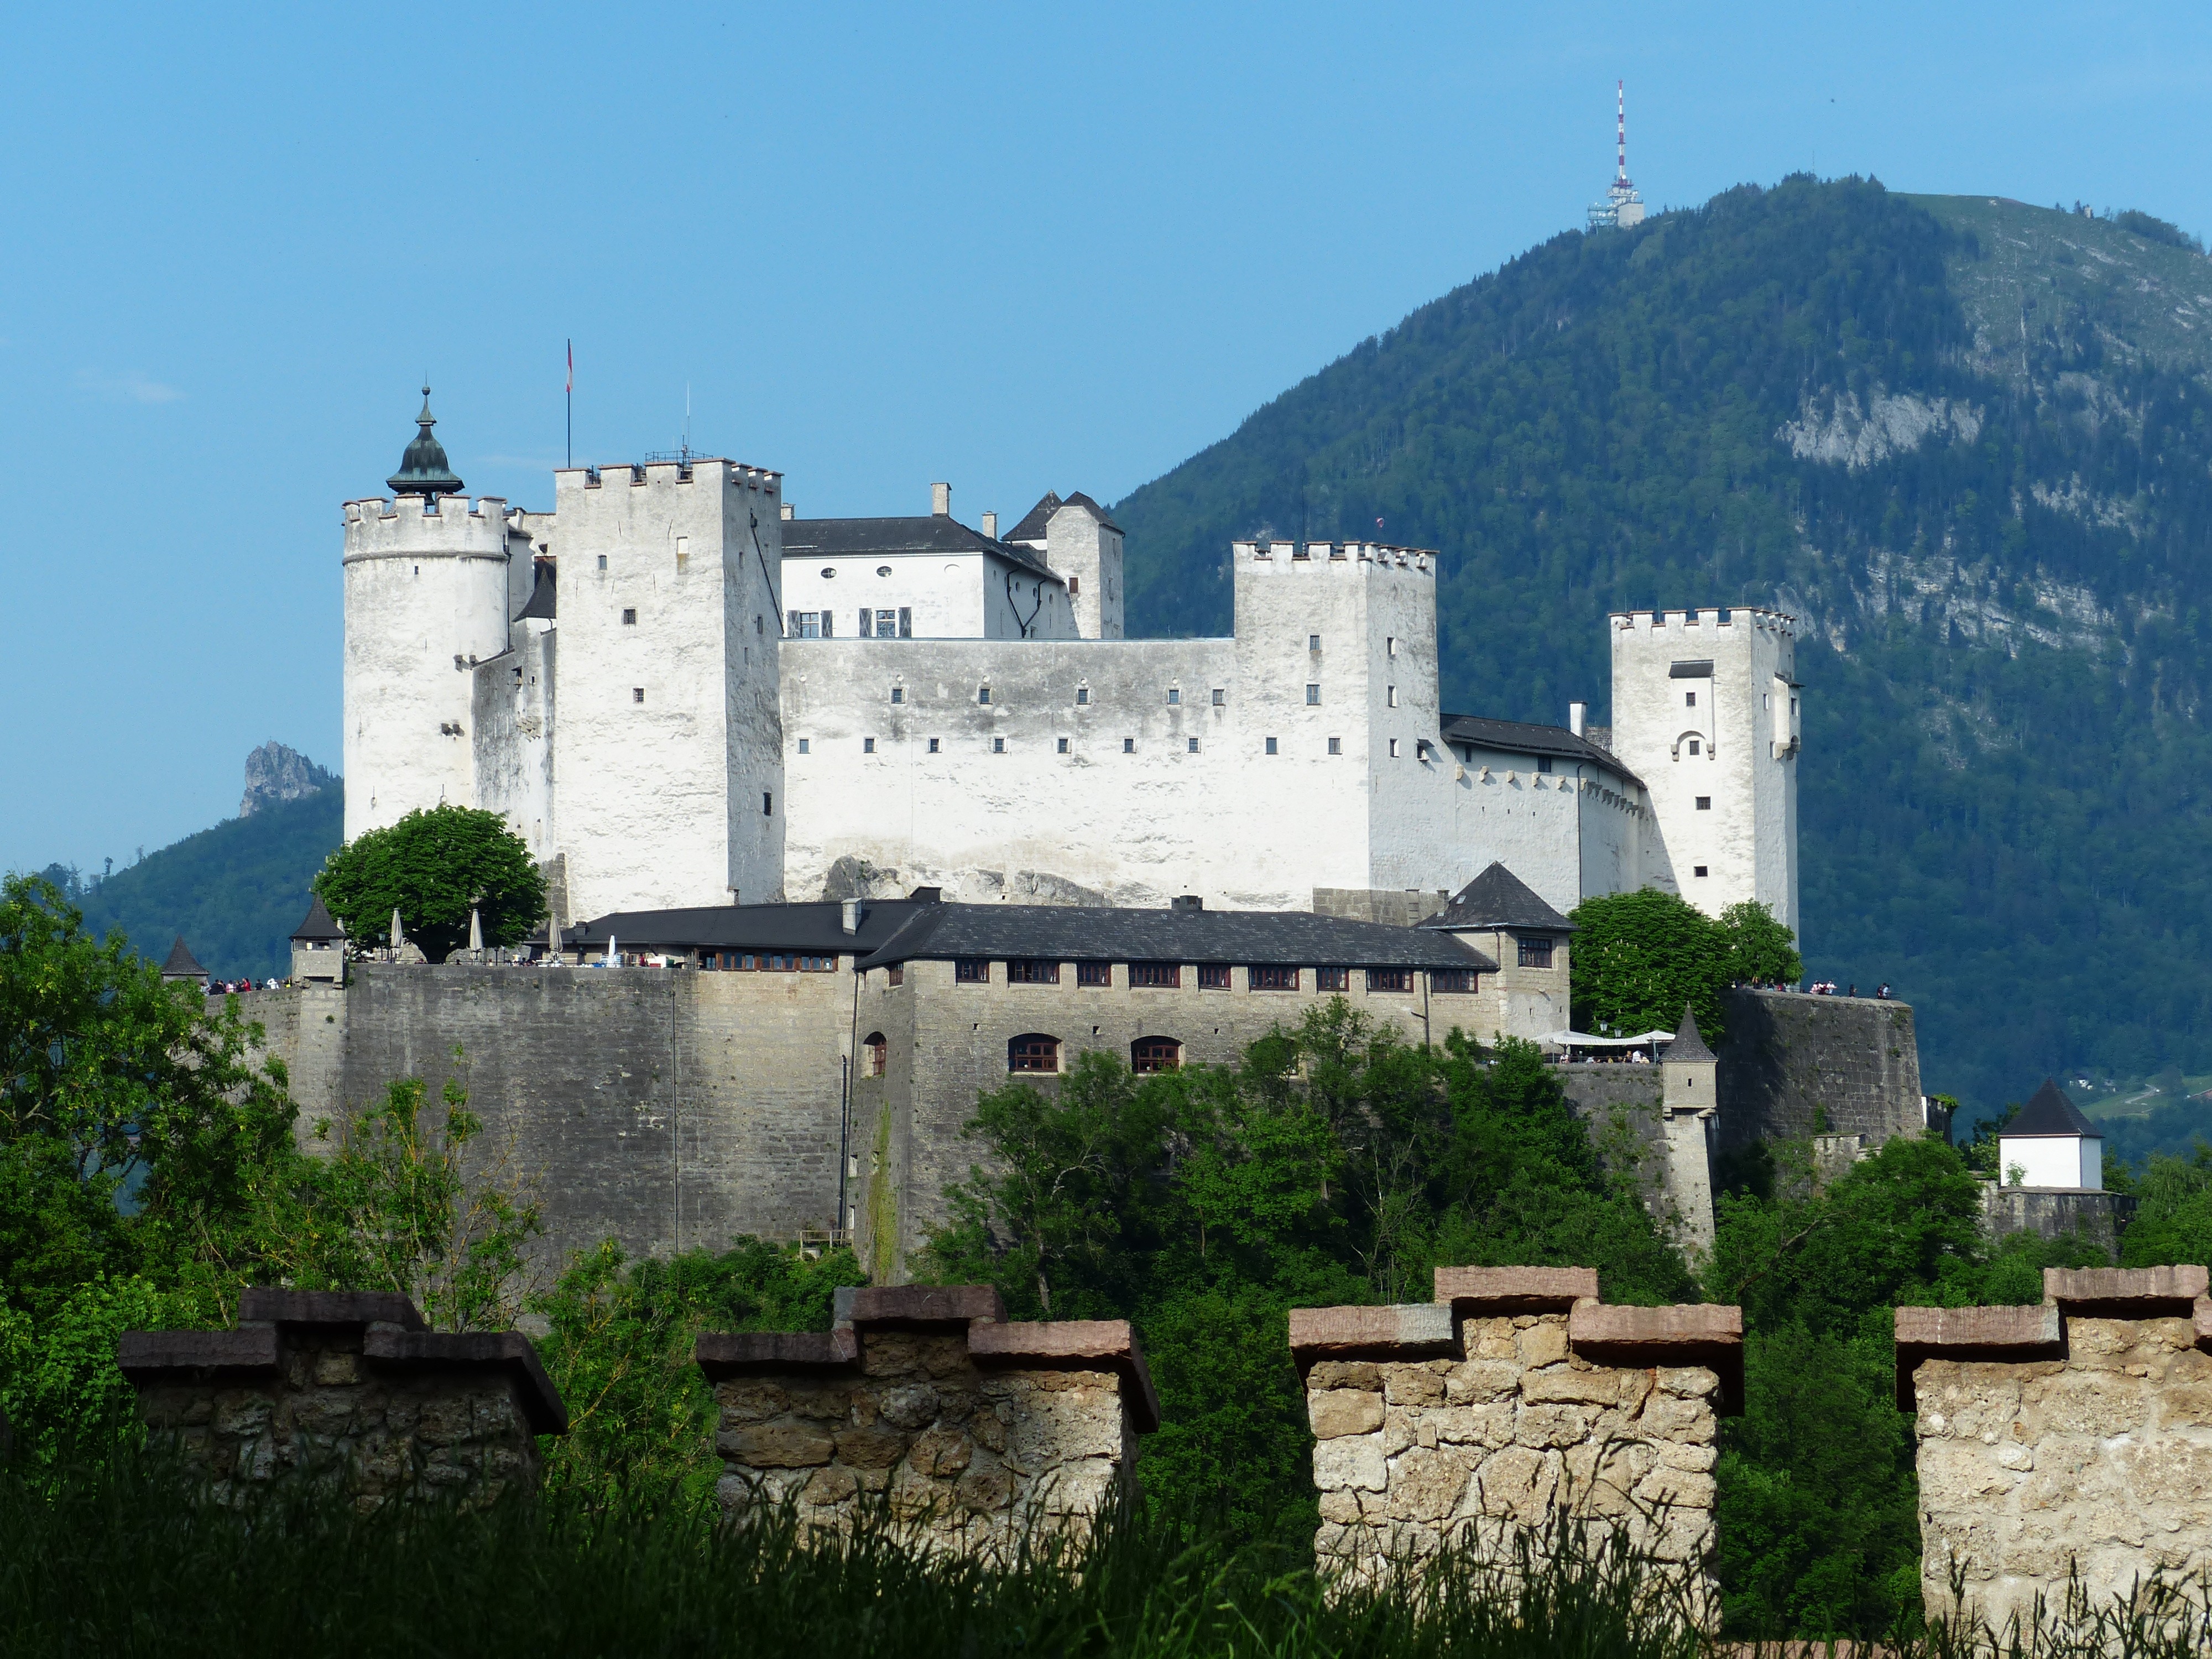
mountain, building, chateau, tower, castle, landmark, fortification, austria, places of interest, fortress, ruins, monastery, tourist attraction, middle ages, salzburg, sublime, moat, imposing, enormous, battlements, crowd puller, radio mast, archaeological site, unesco world heritage site, knight's castle, gaisberg, historic site, hohensalzburg fortress, fortress mountain, town hill